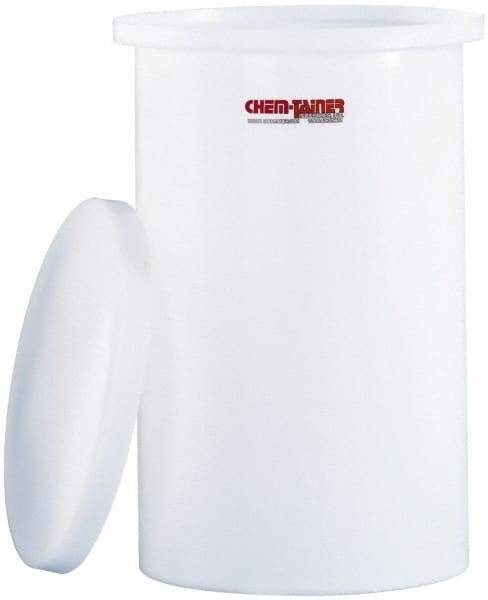
Made in USA - Round Polyethylene Tank Cover for 650 Gallon Container - 3/8" Thick
Item #: 00502468 Brand: Made in USA Exact Tooling IR#: 04 Product Specifications Cover Type Tank Cover For Drum/Tank Capacity (Gal.) 650 Shape Round Material Family Plastic Material Polyethylene Thickness (Inch) 3/8
Brand: Made in USA
Category: Hardware > Plumbing > Plumbing Fixture Hardware & Parts > Toilet & Bidet Accessories > Toilet Tank Covers